Camp Mont Shenandoah

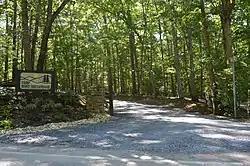
Entrance from State Route 42

Camp Mont Shenandoah is an all-girls summer camp near Millboro Springs, Virginia. Located on in the Allegheny Mountains of western Virginia, it was established in 1927, and is one of the oldest continuously-operating summer camps in the state. Its buildings and grounds are mainly in a rustic style befitting the environment. In addition to residential cabins, it has a lodge and dining hall. Activities supported include tennis, basketball, canoeing on the Cowpasture River, and archery, as well as arts and crafts. The camp was listed on the National Register of Historic Places in 2015.